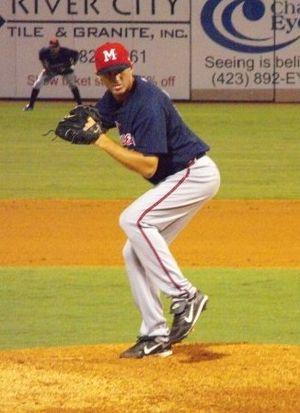
Cory Nathanial Gearrin est un lanceur de relève droitier des Giants de San Francisco de la Ligue majeure de baseball.